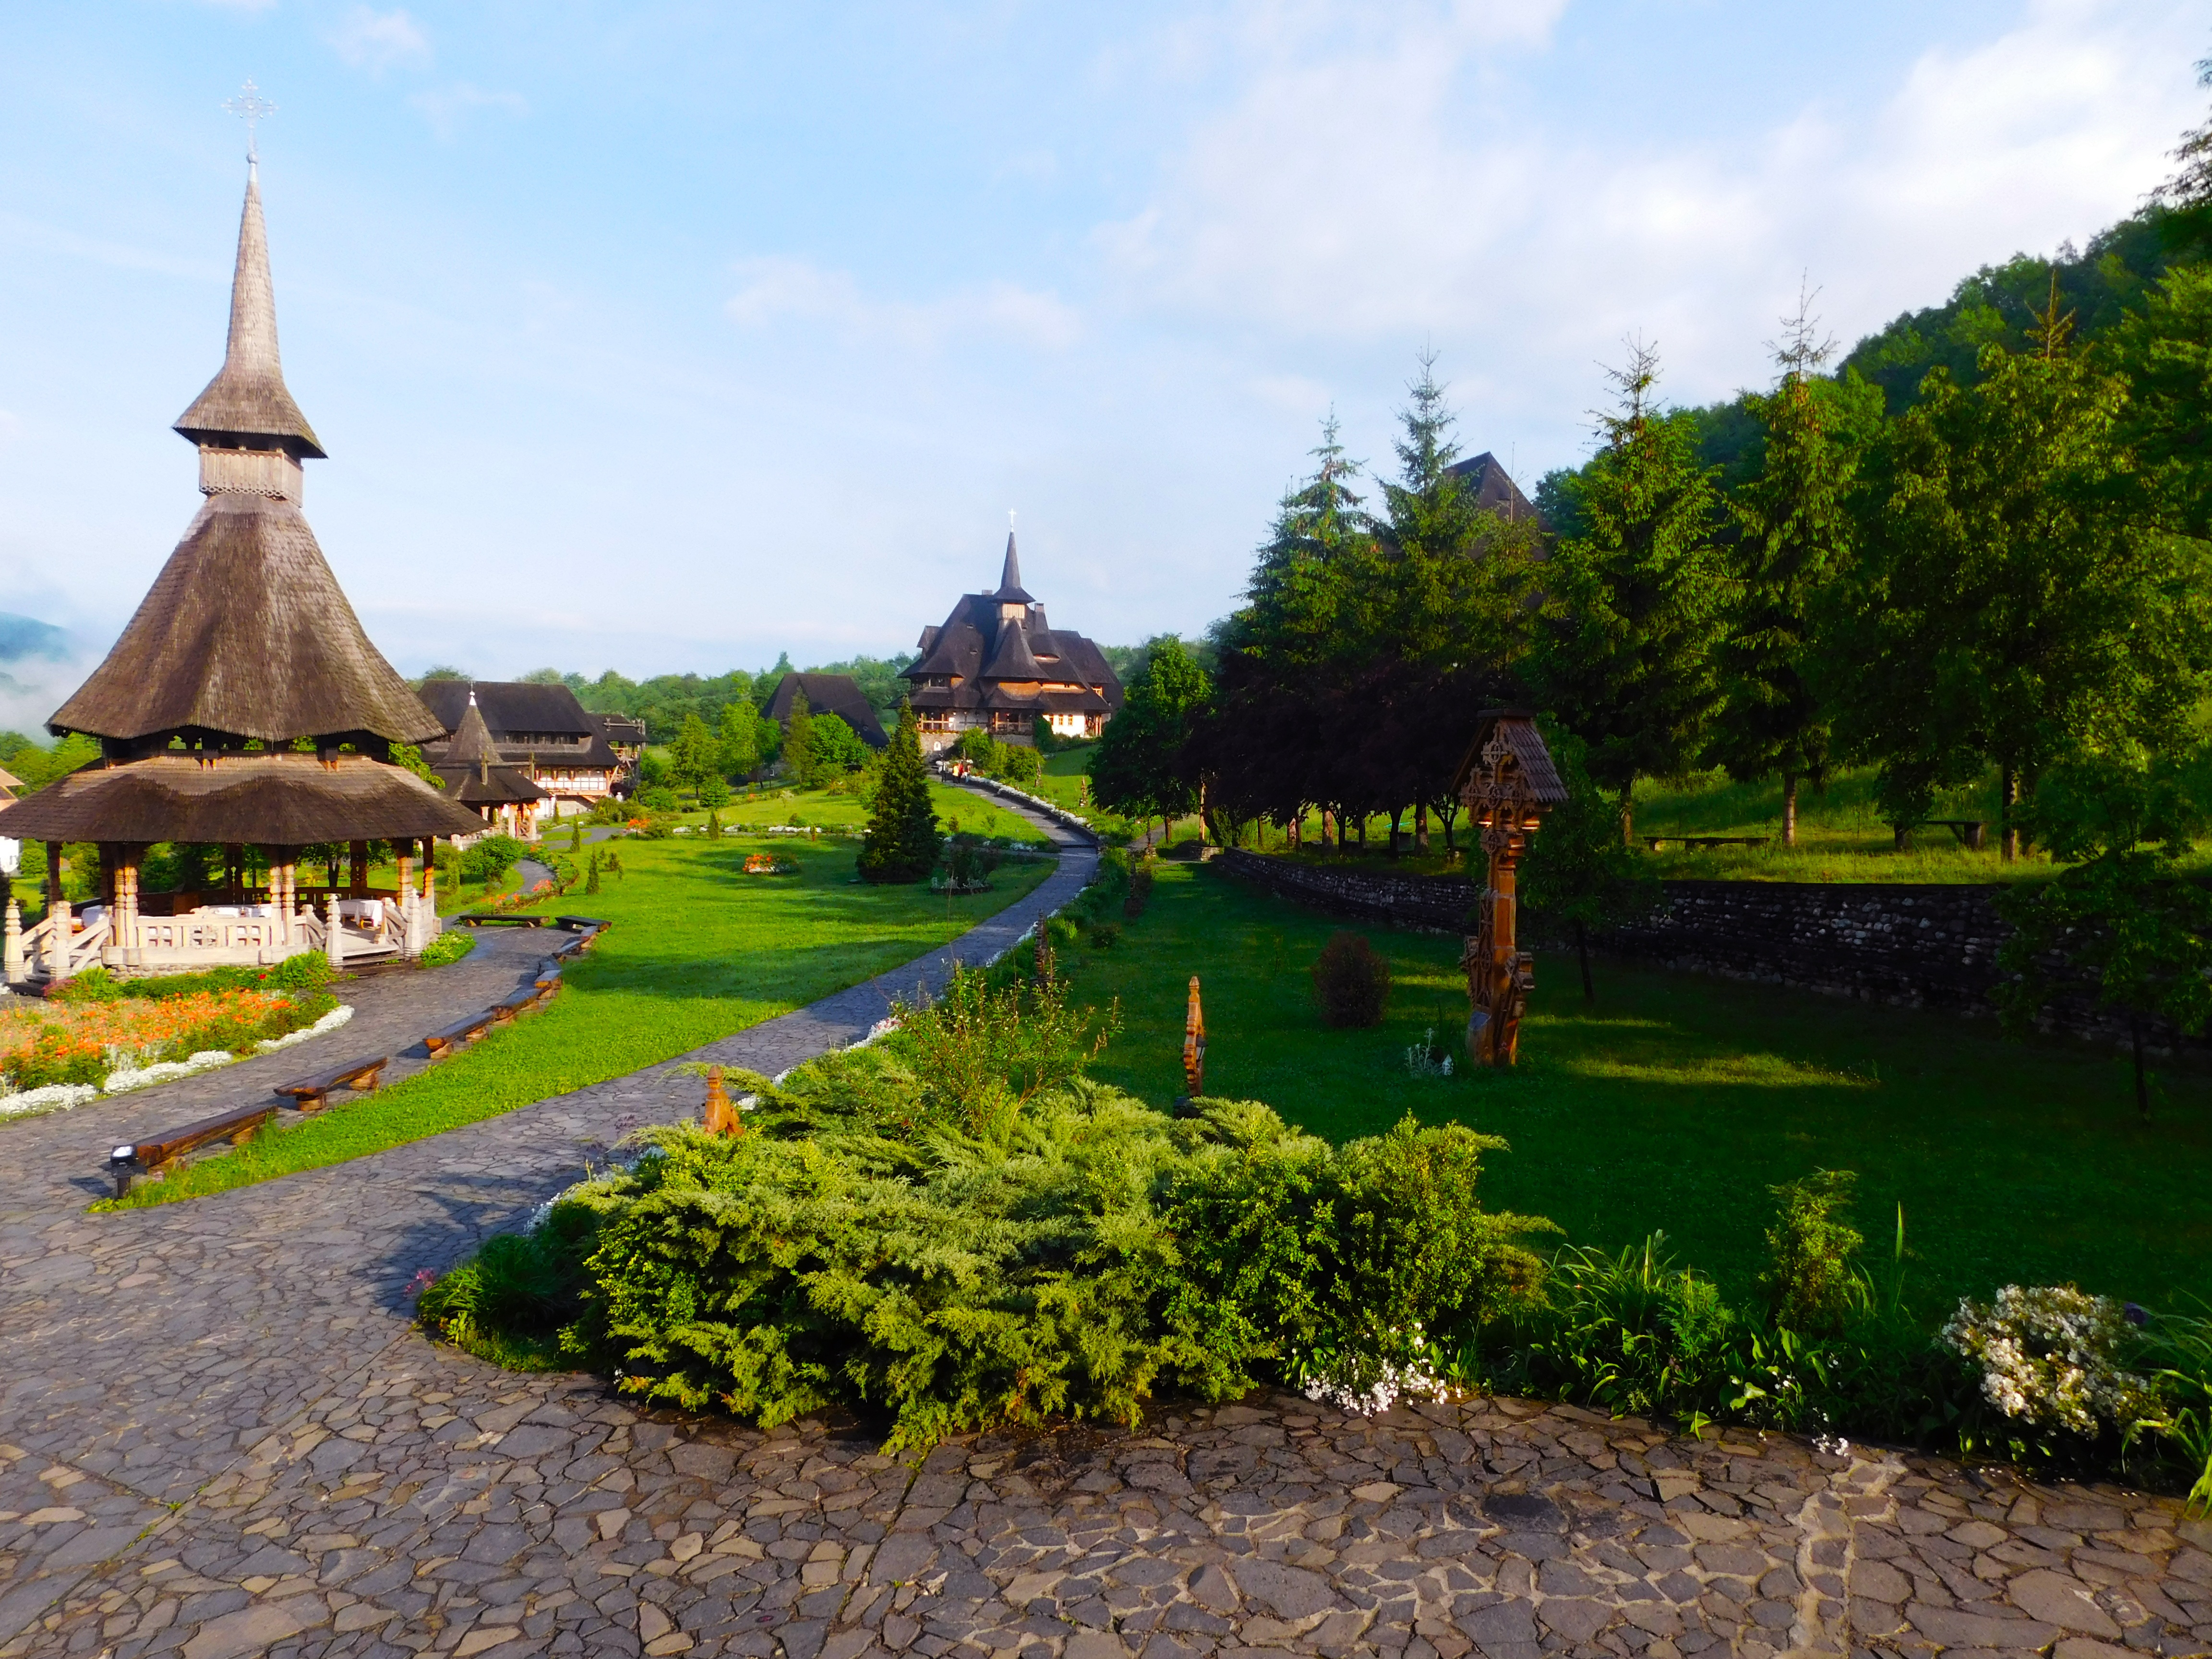
lawn, flower, chateau, village, europe, park, religion, garden, tourism, temple, resort, monastery, botanical garden, estate, unique, architectural, rural area, monastic, barsana, romania architecture